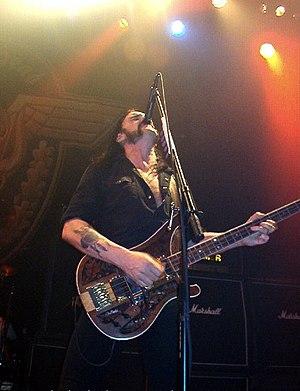
Ian Fraser Kilmister dit Lemmy Kilmister, né le 24 décembre 1945 à Burslem et mort le 28 décembre 2015 à Los Angeles, est un musicien britannique, célèbre pour avoir été le fondateur, bassiste, chanteur, parolier principal et seul membre permanent du groupe de heavy metal Motörhead jusqu'à sa mort, et pour avoir été membre du groupe de space rock Hawkwind. Sa voix éraillée voire gutturale, son physique imposant, sa pilosité faciale caractéristique et son attitude rock 'n' roll en font une figure légendaire du heavy metal. Pendant un temps, il porta le nom de Ian Willis, avant d'opter pour « Lemmy ».